Koblenz Fortress

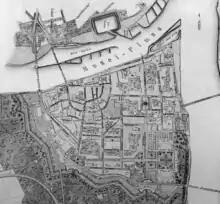
Map of Koblenz from 1888

Koblenz Fortress was part of a Prussian fortress system near the city of Koblenz in Germany which consisted of the city fortifications of Koblenz and Ehrenbreitstein and exterior supporting constructions such as entrenchments and forts. Koblenz fortress was built in three stages: 1815–1830, 1859–1868 and 1871–1886. The designers were: Ernst von Aster and Gustav von Rauch. Individual parts of the fortification have been preserved; other parts were demolished over the course of time. For example, in 1890 part of the fortress was declassified, the gates were demolished between 1896 and 1899 and further structures were demolished in the years 1920–1927.